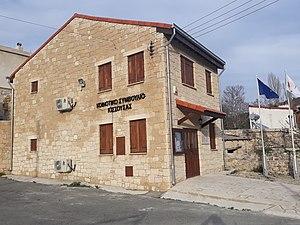
Kissoúsa est un village de Chypre de plus de 6 habitants.